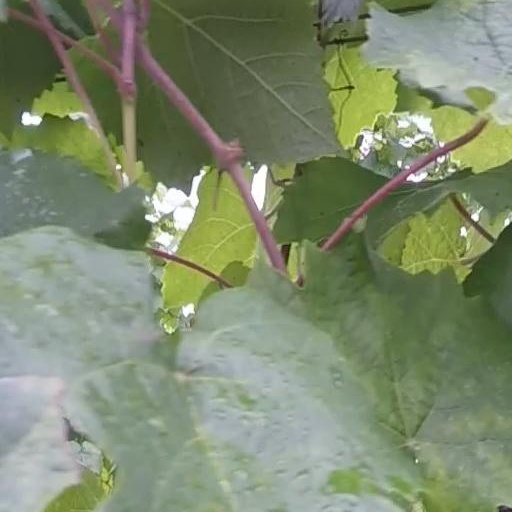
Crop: grape